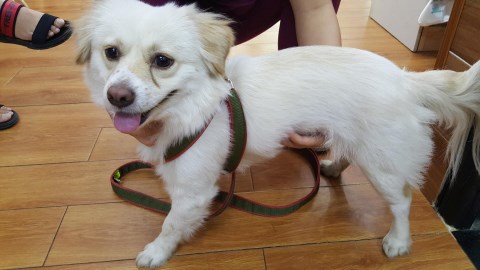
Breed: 806-n000129-papillon